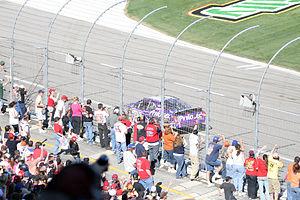
Le Texas Motor Speedway est un circuit automobile américain ovale de type speedway utilisé en IndyCar Series et en NASCAR. Il est situé dans la partie nord de la ville de Fort Worth du comté de Denton de l'état du Texas.